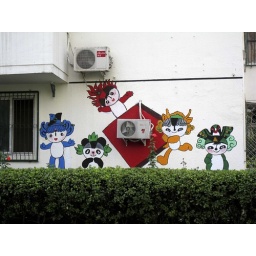
The Fuwa mascots painted to a wall of a house in Beijing. Die Olympia-Maskottchen, auf eine Hauswand gemalt.